Killing Rommel

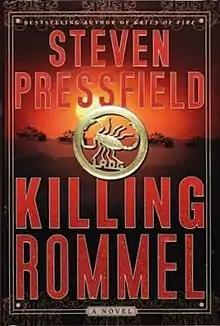
First edition (publ. Doubleday)

Killing Rommel is a 2008 historical fiction novel by Steven Pressfield set in North Africa during World War II. The book follows the actions of the British Long Range Desert Group (LRDG).